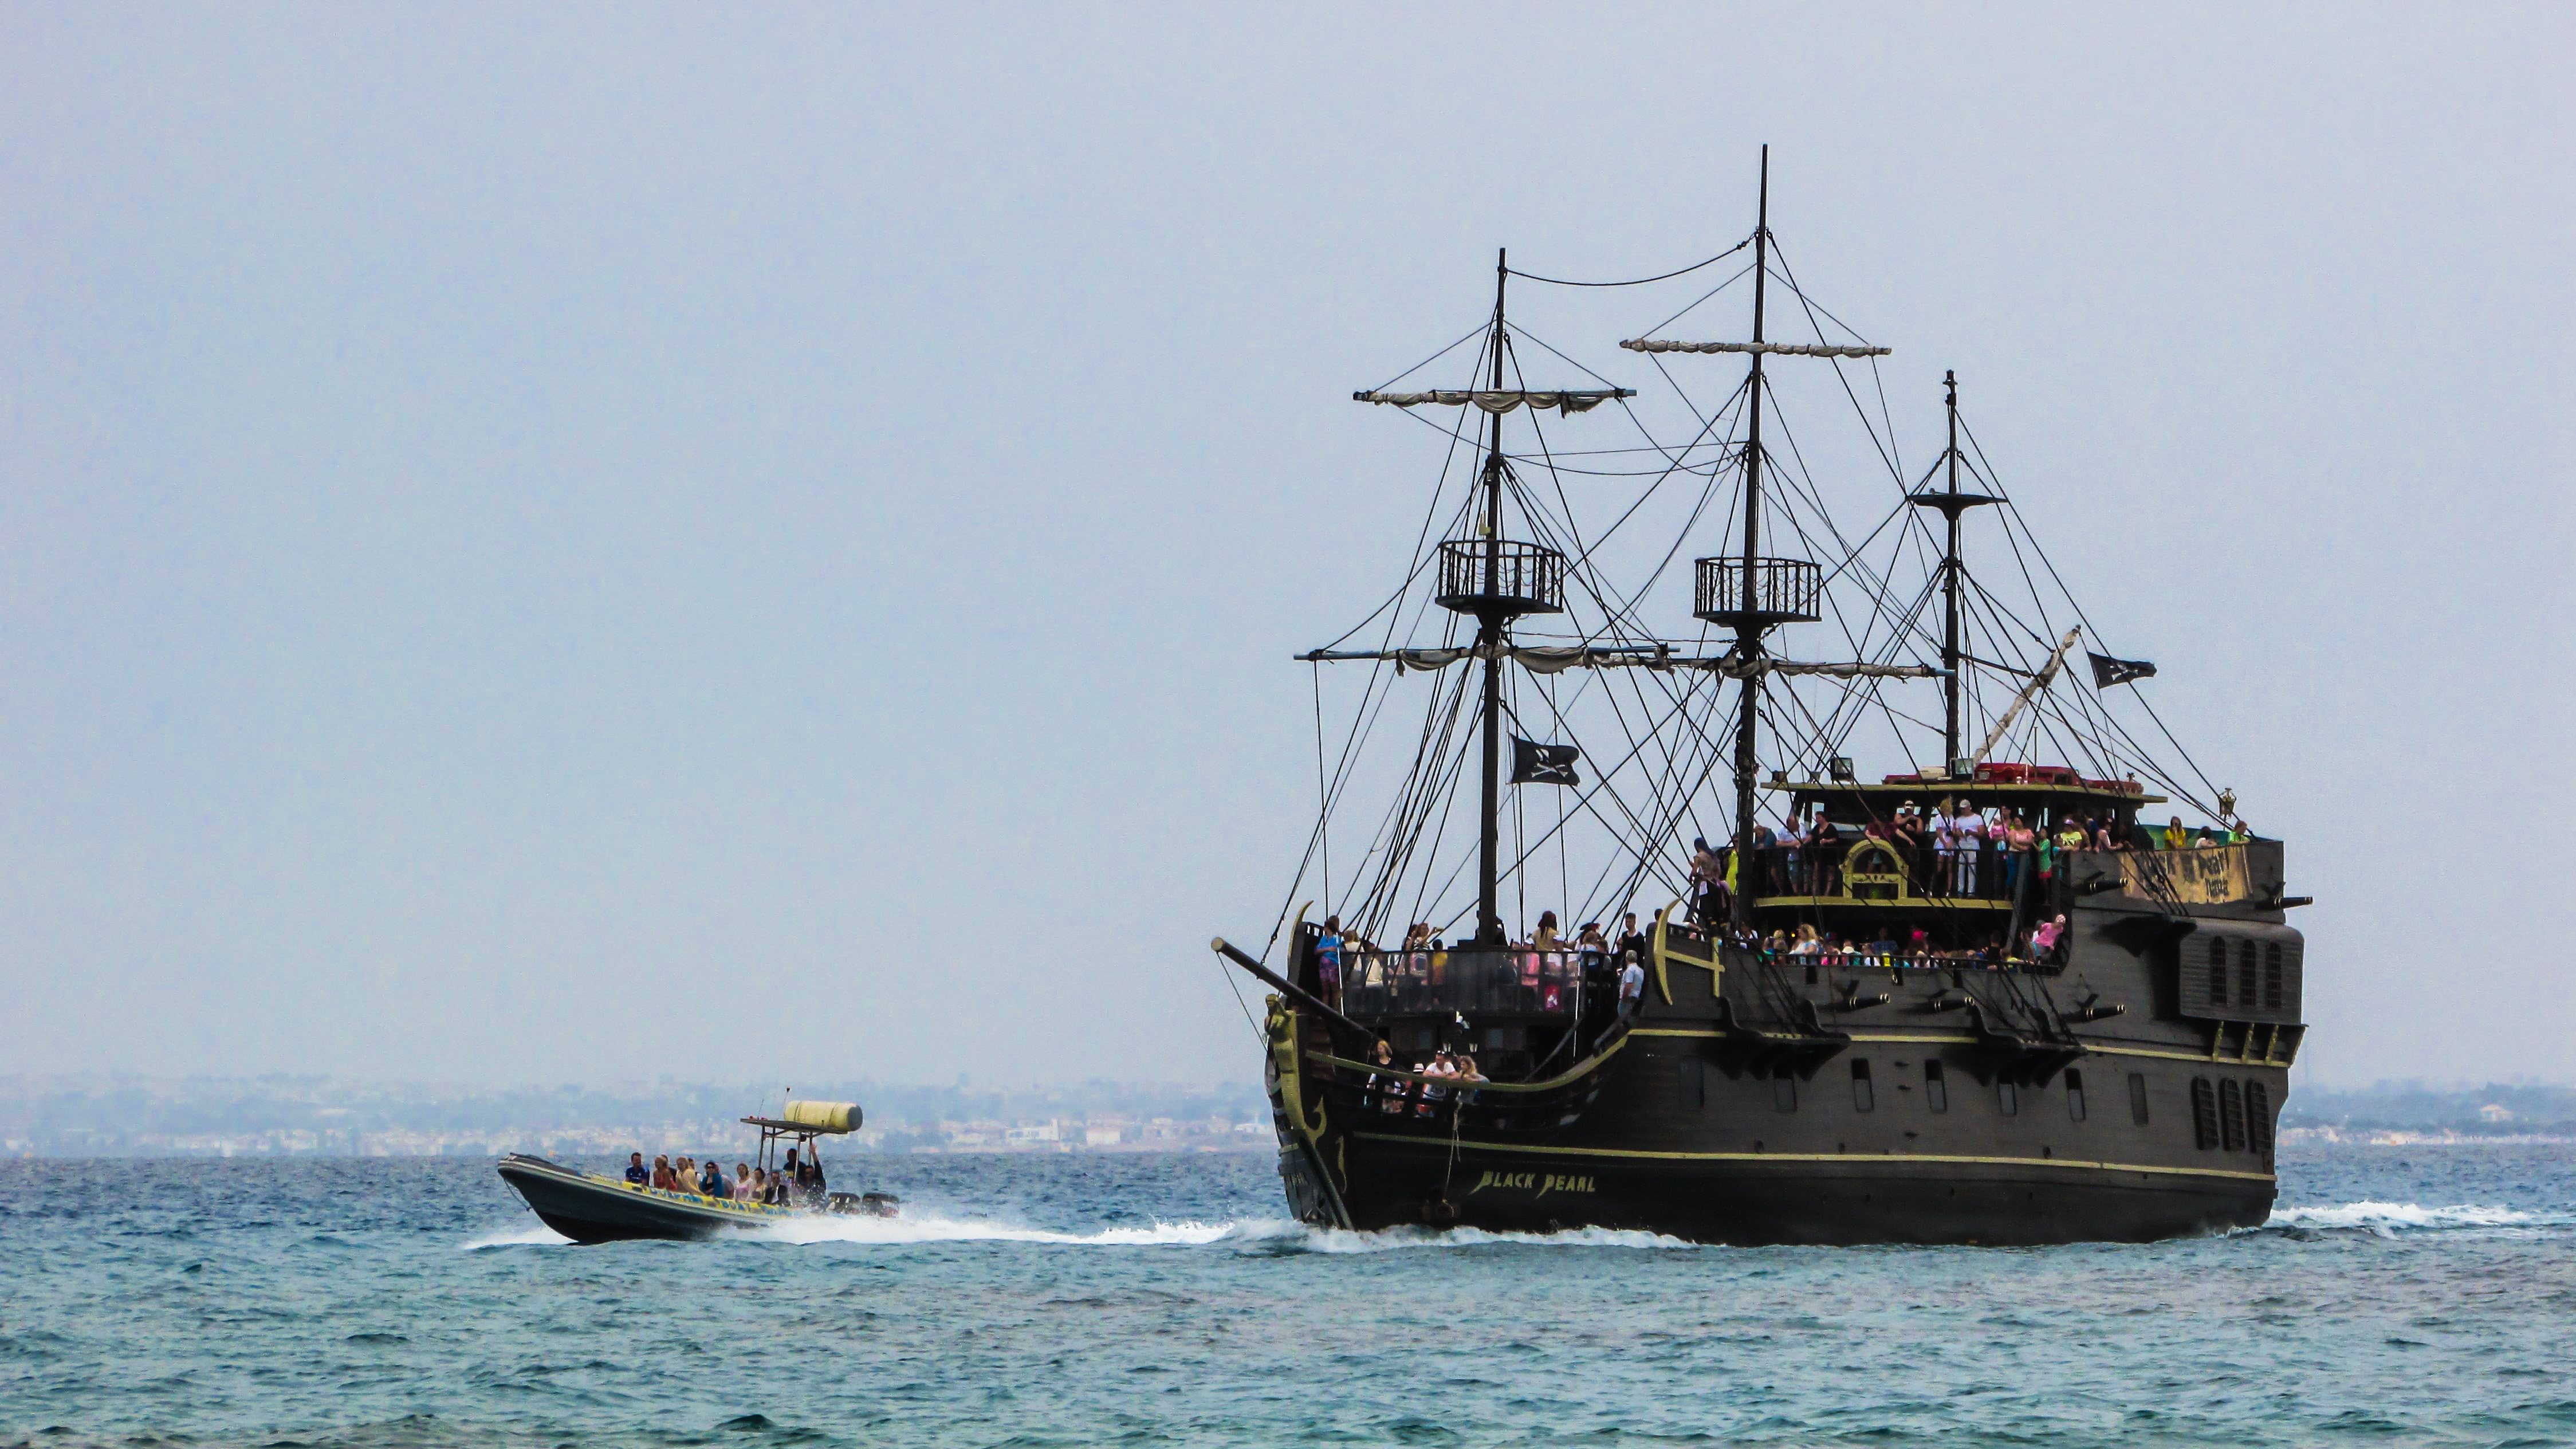
sea, boat, ship, vehicle, tourism, leisure, watercraft, cruise ship, cyprus, frigate, brig, sailing ship, fishing vessel, ayia napa, pirate ship, tall ship, galleon, fishing trawler